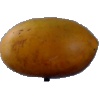
Label: Cucumber Ripe 2